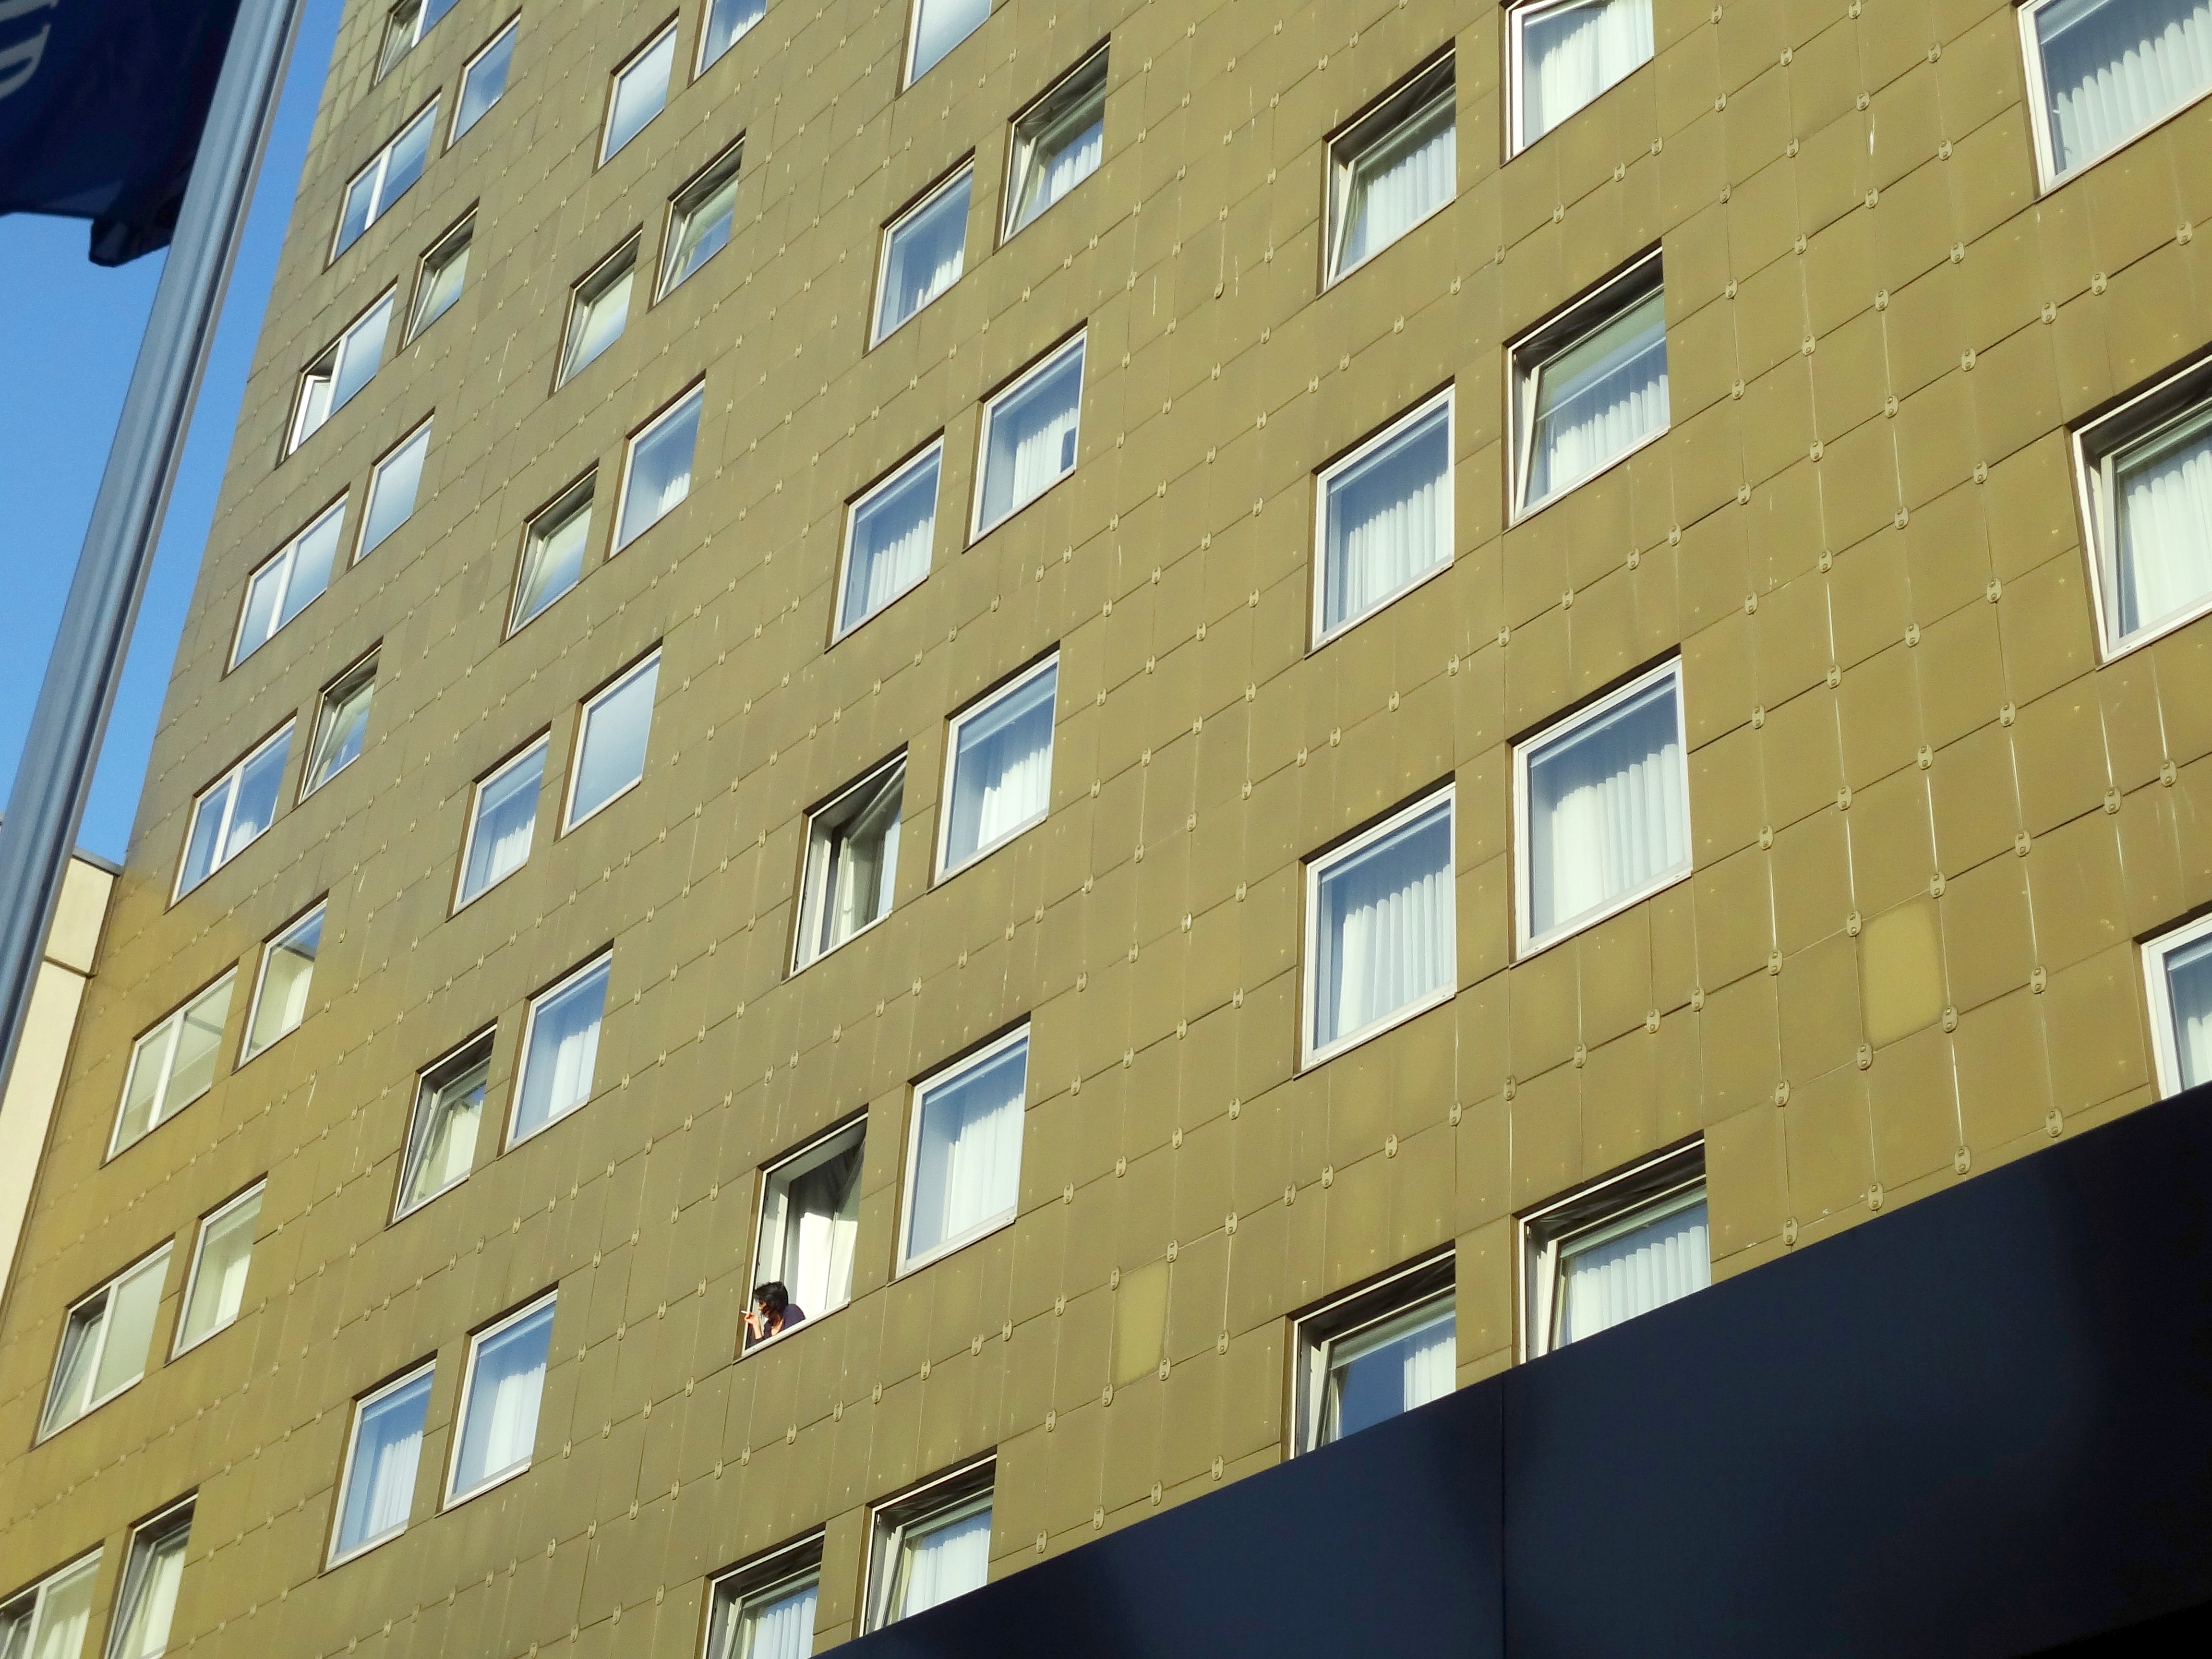
architecture, window, building, skyscraper, wall, curtain, facade, apartment, tower block, turquoise, shape, condominium, neighbourhood, big city, residential area